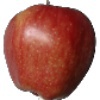
Label: Apple Red 1